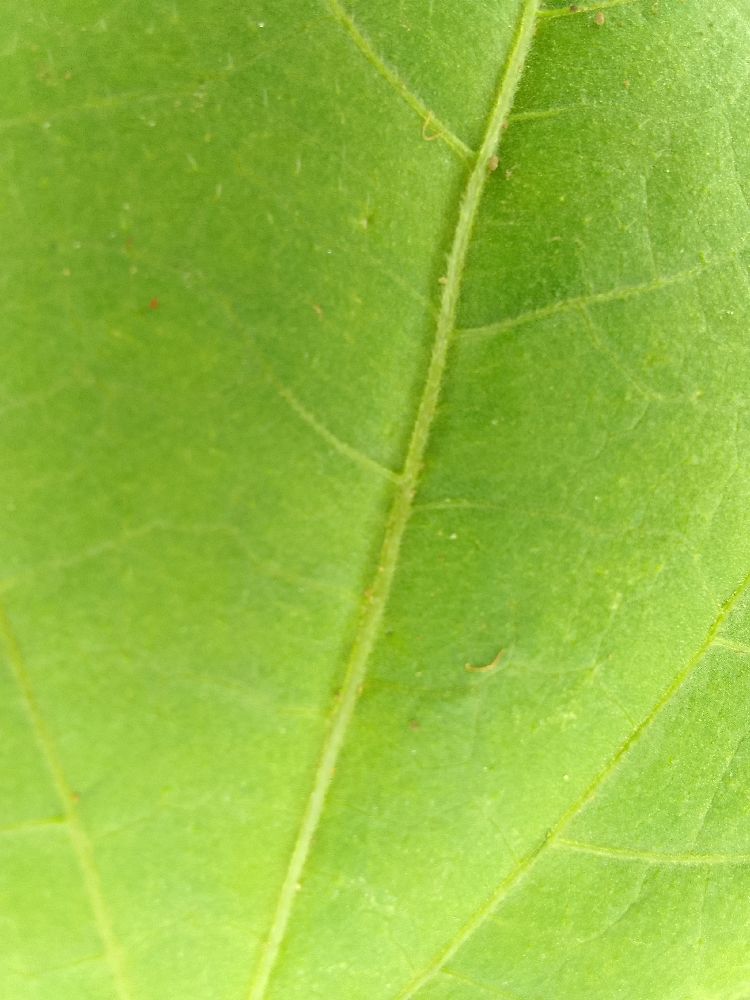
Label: healthy